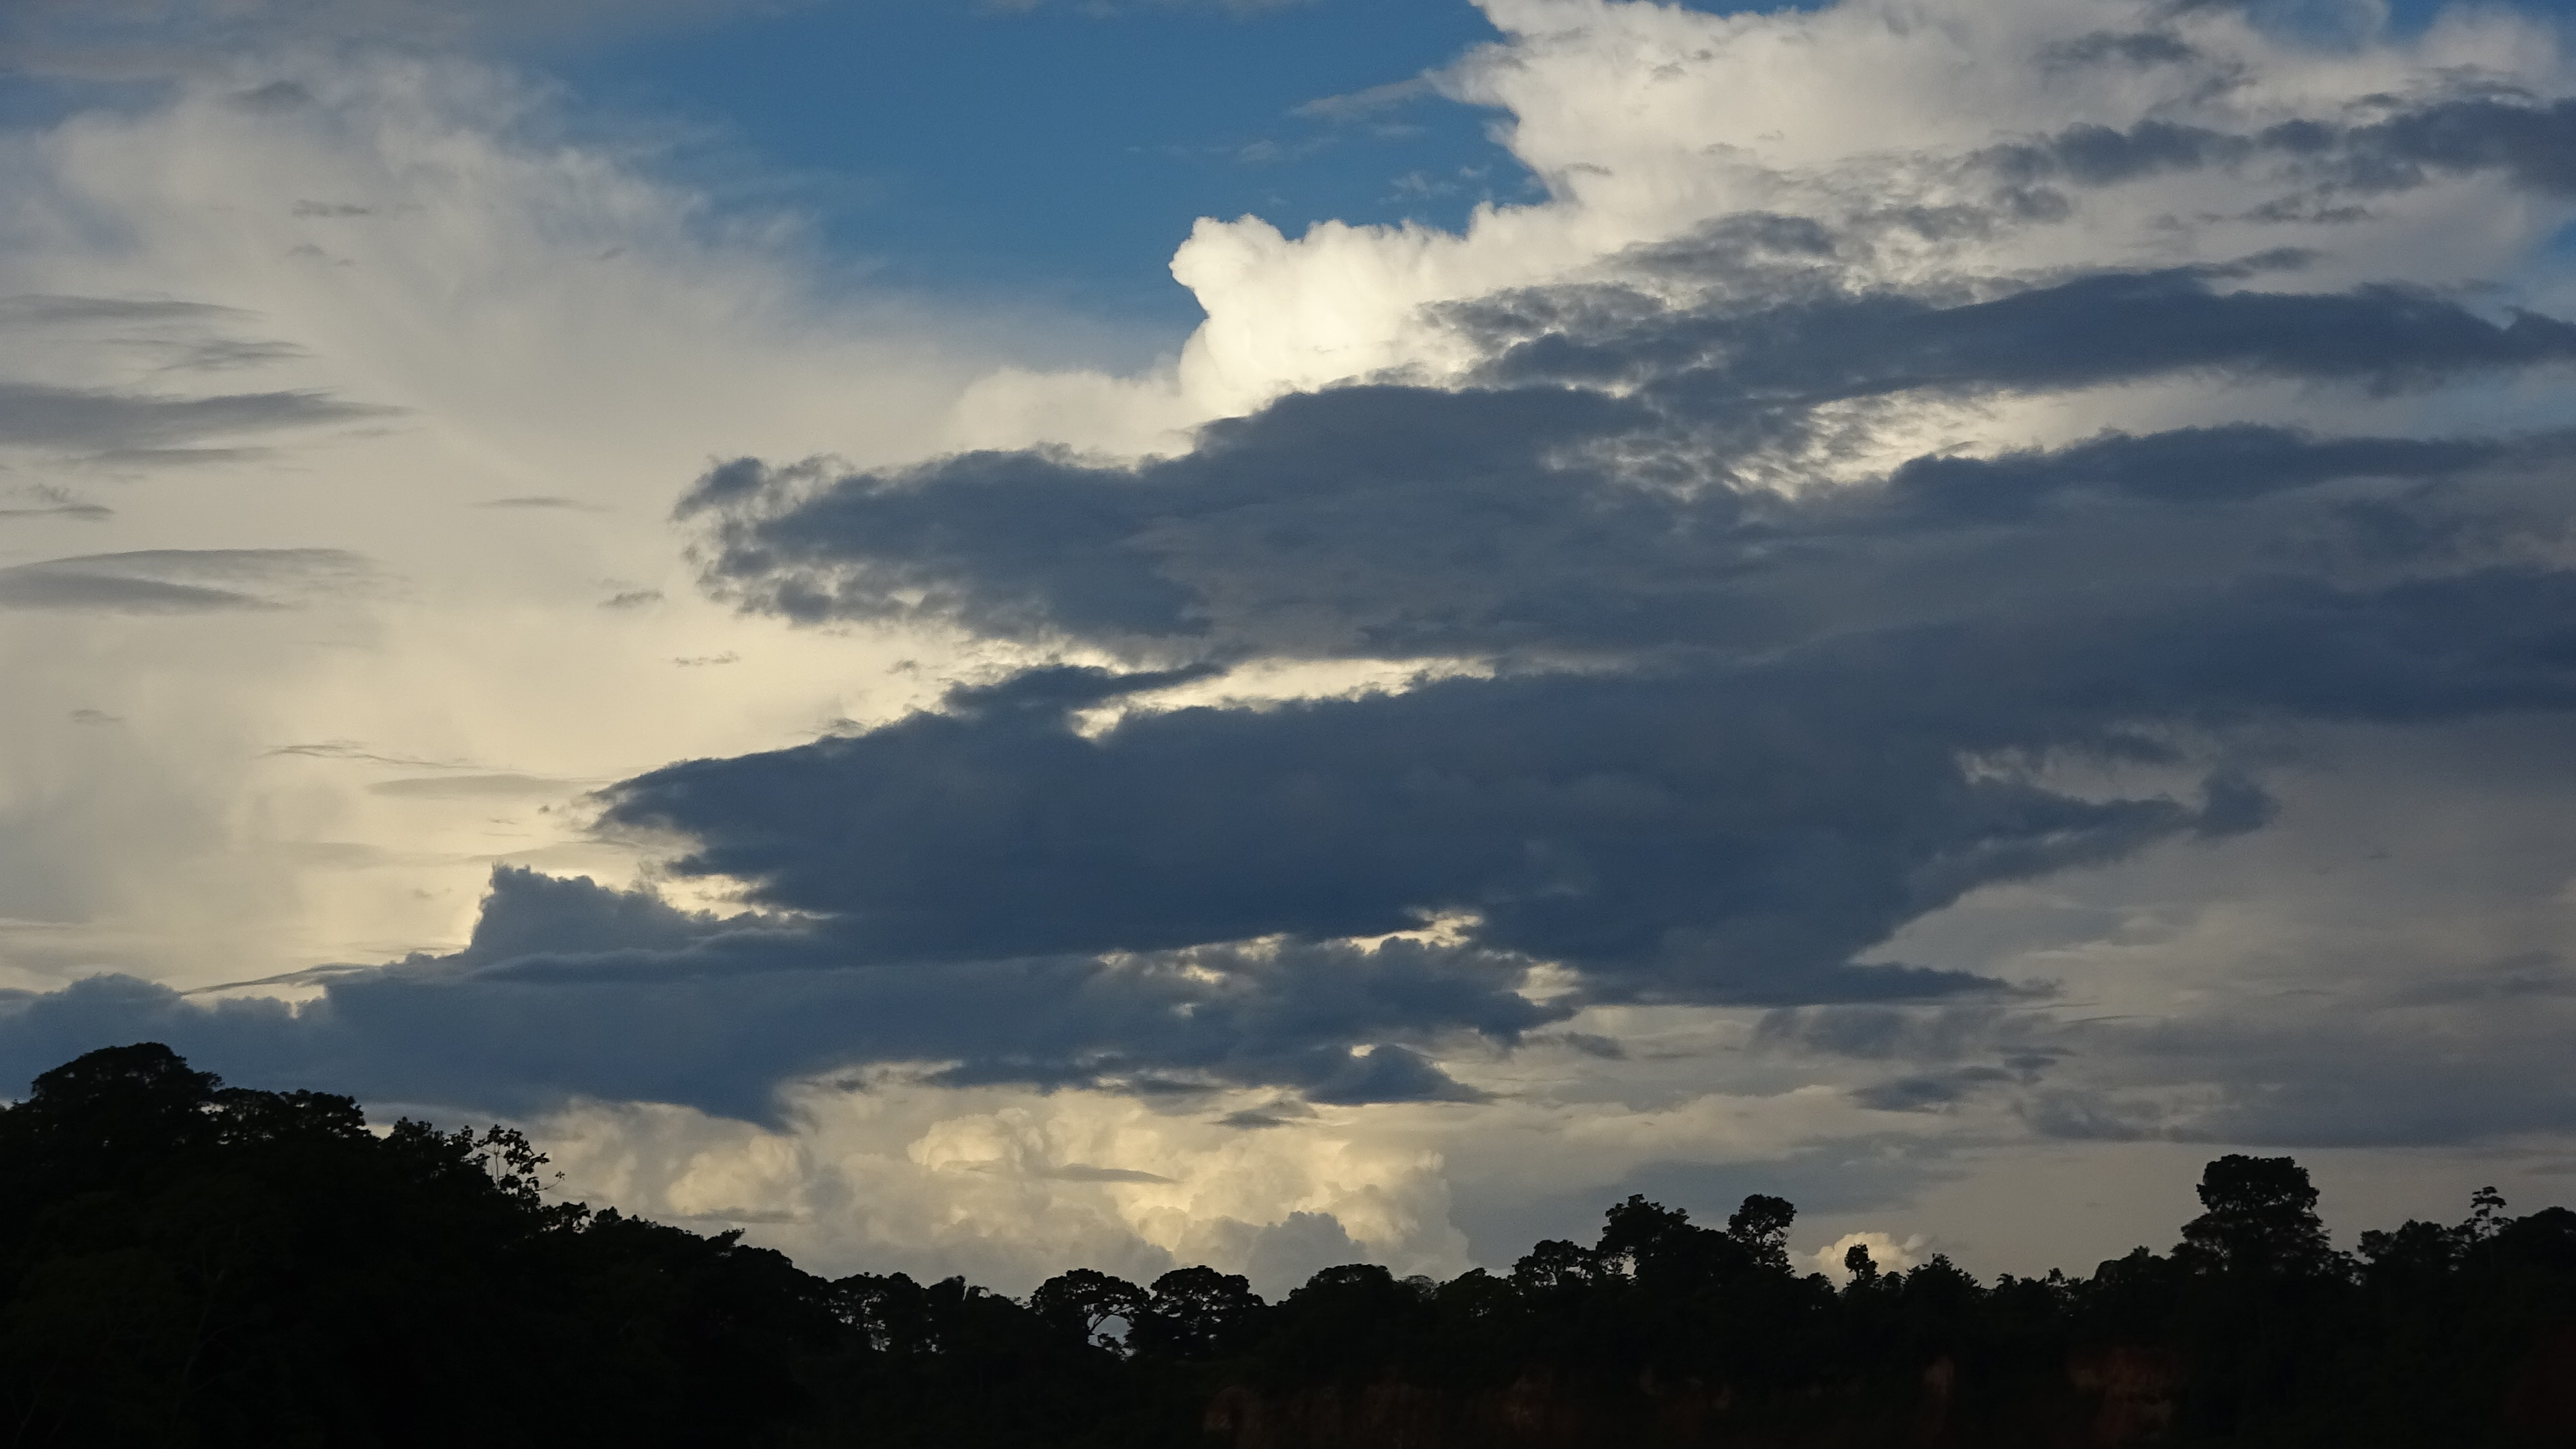
sunset, dusk, sky, landscape, cloud, cumulus, daytime, atmosphere, blue, atmospheric phenomenon, horizon, natural landscape, evening, morning, meteorological phenomenon, sunlight, tree, mountain, calm, highland, rural area, photography, afterglow, ocean, hill